Junior Mance

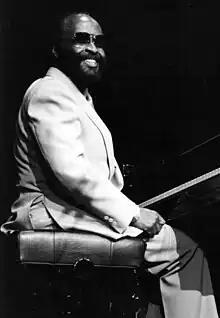
Mance in 1980

Julian Clifford Mance, Jr. (October 10, 1928 – January 17, 2021), known as Junior Mance, was an American jazz pianist and composer.